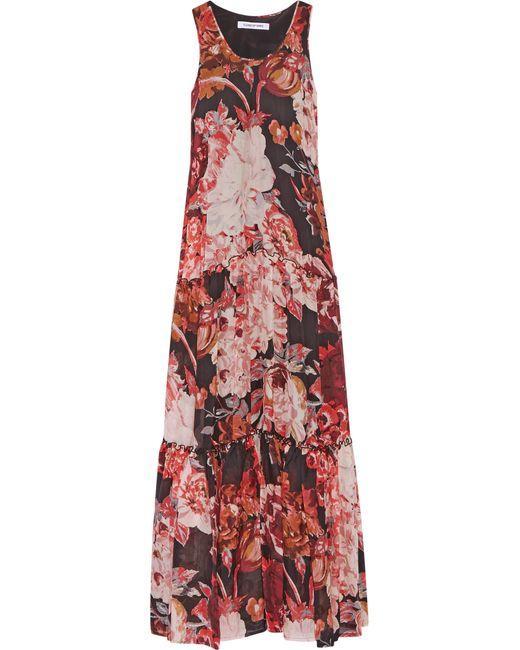
langes rotes buntes ärmelloses Kleid mit Rundhalsausschnitt